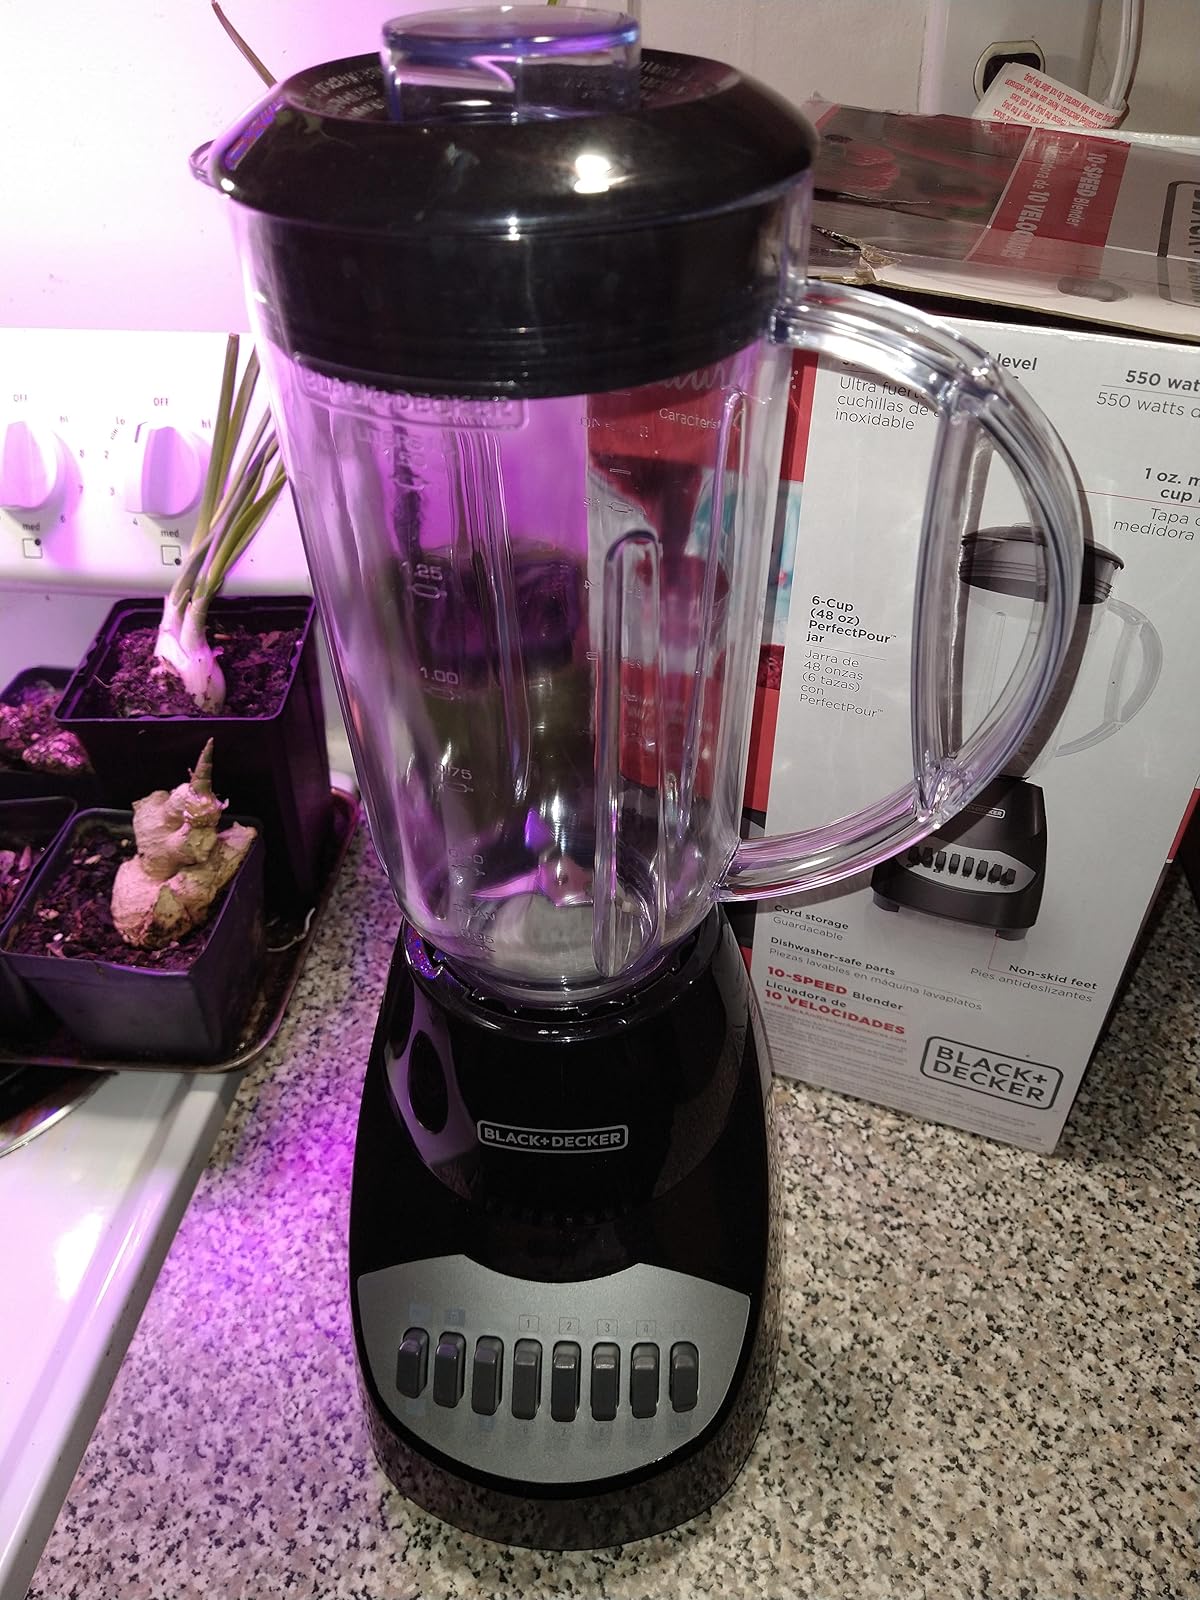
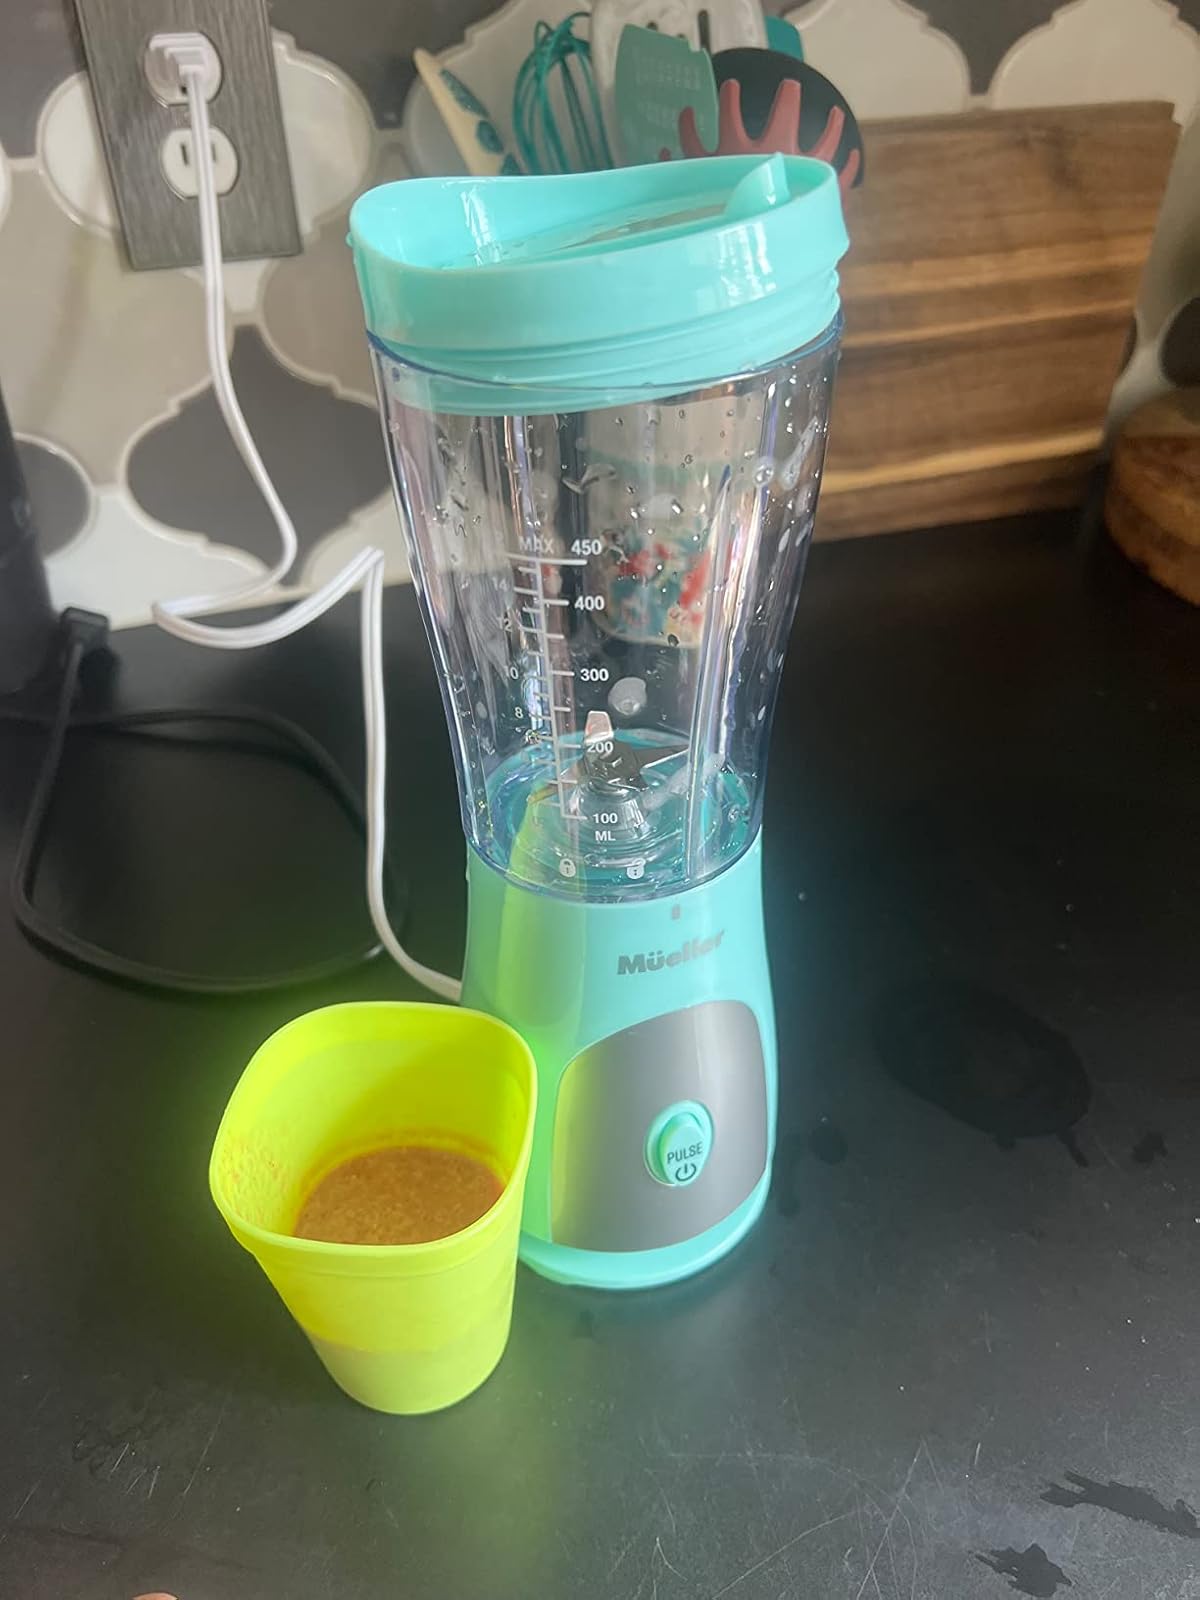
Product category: items_blender
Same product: no